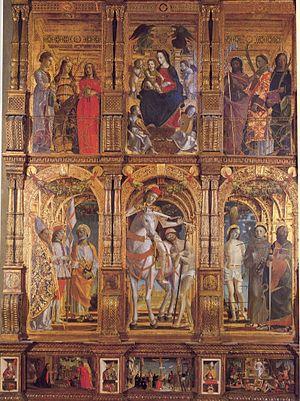
Bernardino Butinone est un peintre italien de la haute Renaissance, qui fut le tuteur de Bramantino.
Bernardo ou Bernardino Zenale est un peintre et un architecte italien de l'Accademia di San Luca de Milan.